Eastern front of the Russian invasion of Ukraine

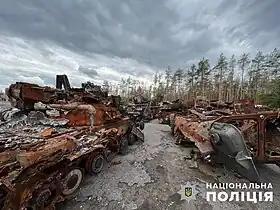
Destroyed Russian equipment from the battle of Lyman

On 25 March, the Russian defence ministry stated that it was prepared to begin a second phase of military operations with the aim of occupying major Ukrainian cities in eastern Ukraine. According to the ministry, Russian-backed separatists were in control of 93% of Luhansk Oblast and 54% of Donetsk Oblast.